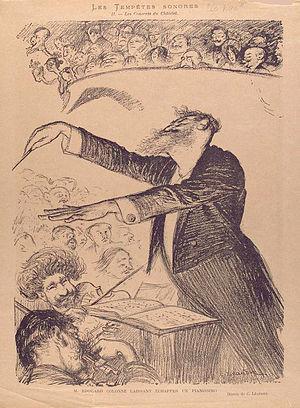
Les Tempetes Sonores M. Edouard Colonne laissant échapper un pianissimo (Gravure)